Personal organizer

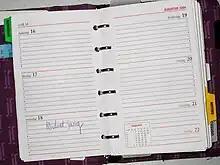
Daily agenda

A personal organizer, also known as a datebook, date log, daybook, day planner, personal analog assistant, book planner, year planner, or agenda (from Latin "agenda" – things to do), is a portable book or binder designed for personal management. It typically includes sections such as a diary, calendar, address book, blank paper, checklists, and additional useful information like maps and telephone codes. It is related to the separate desktop stationery items that have one or more of the same functions, such as appointment calendars, rolodexes, notebooks, and almanacs.